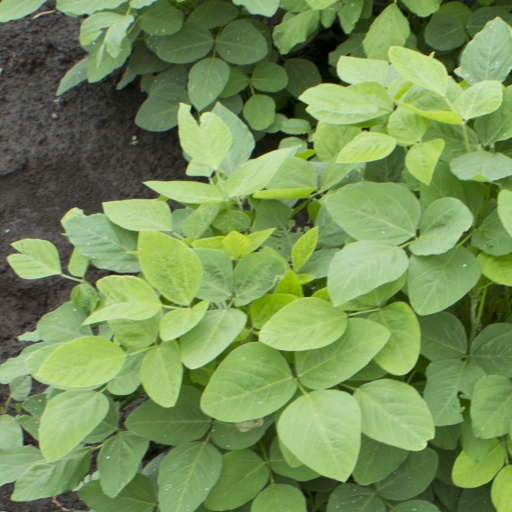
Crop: soybean